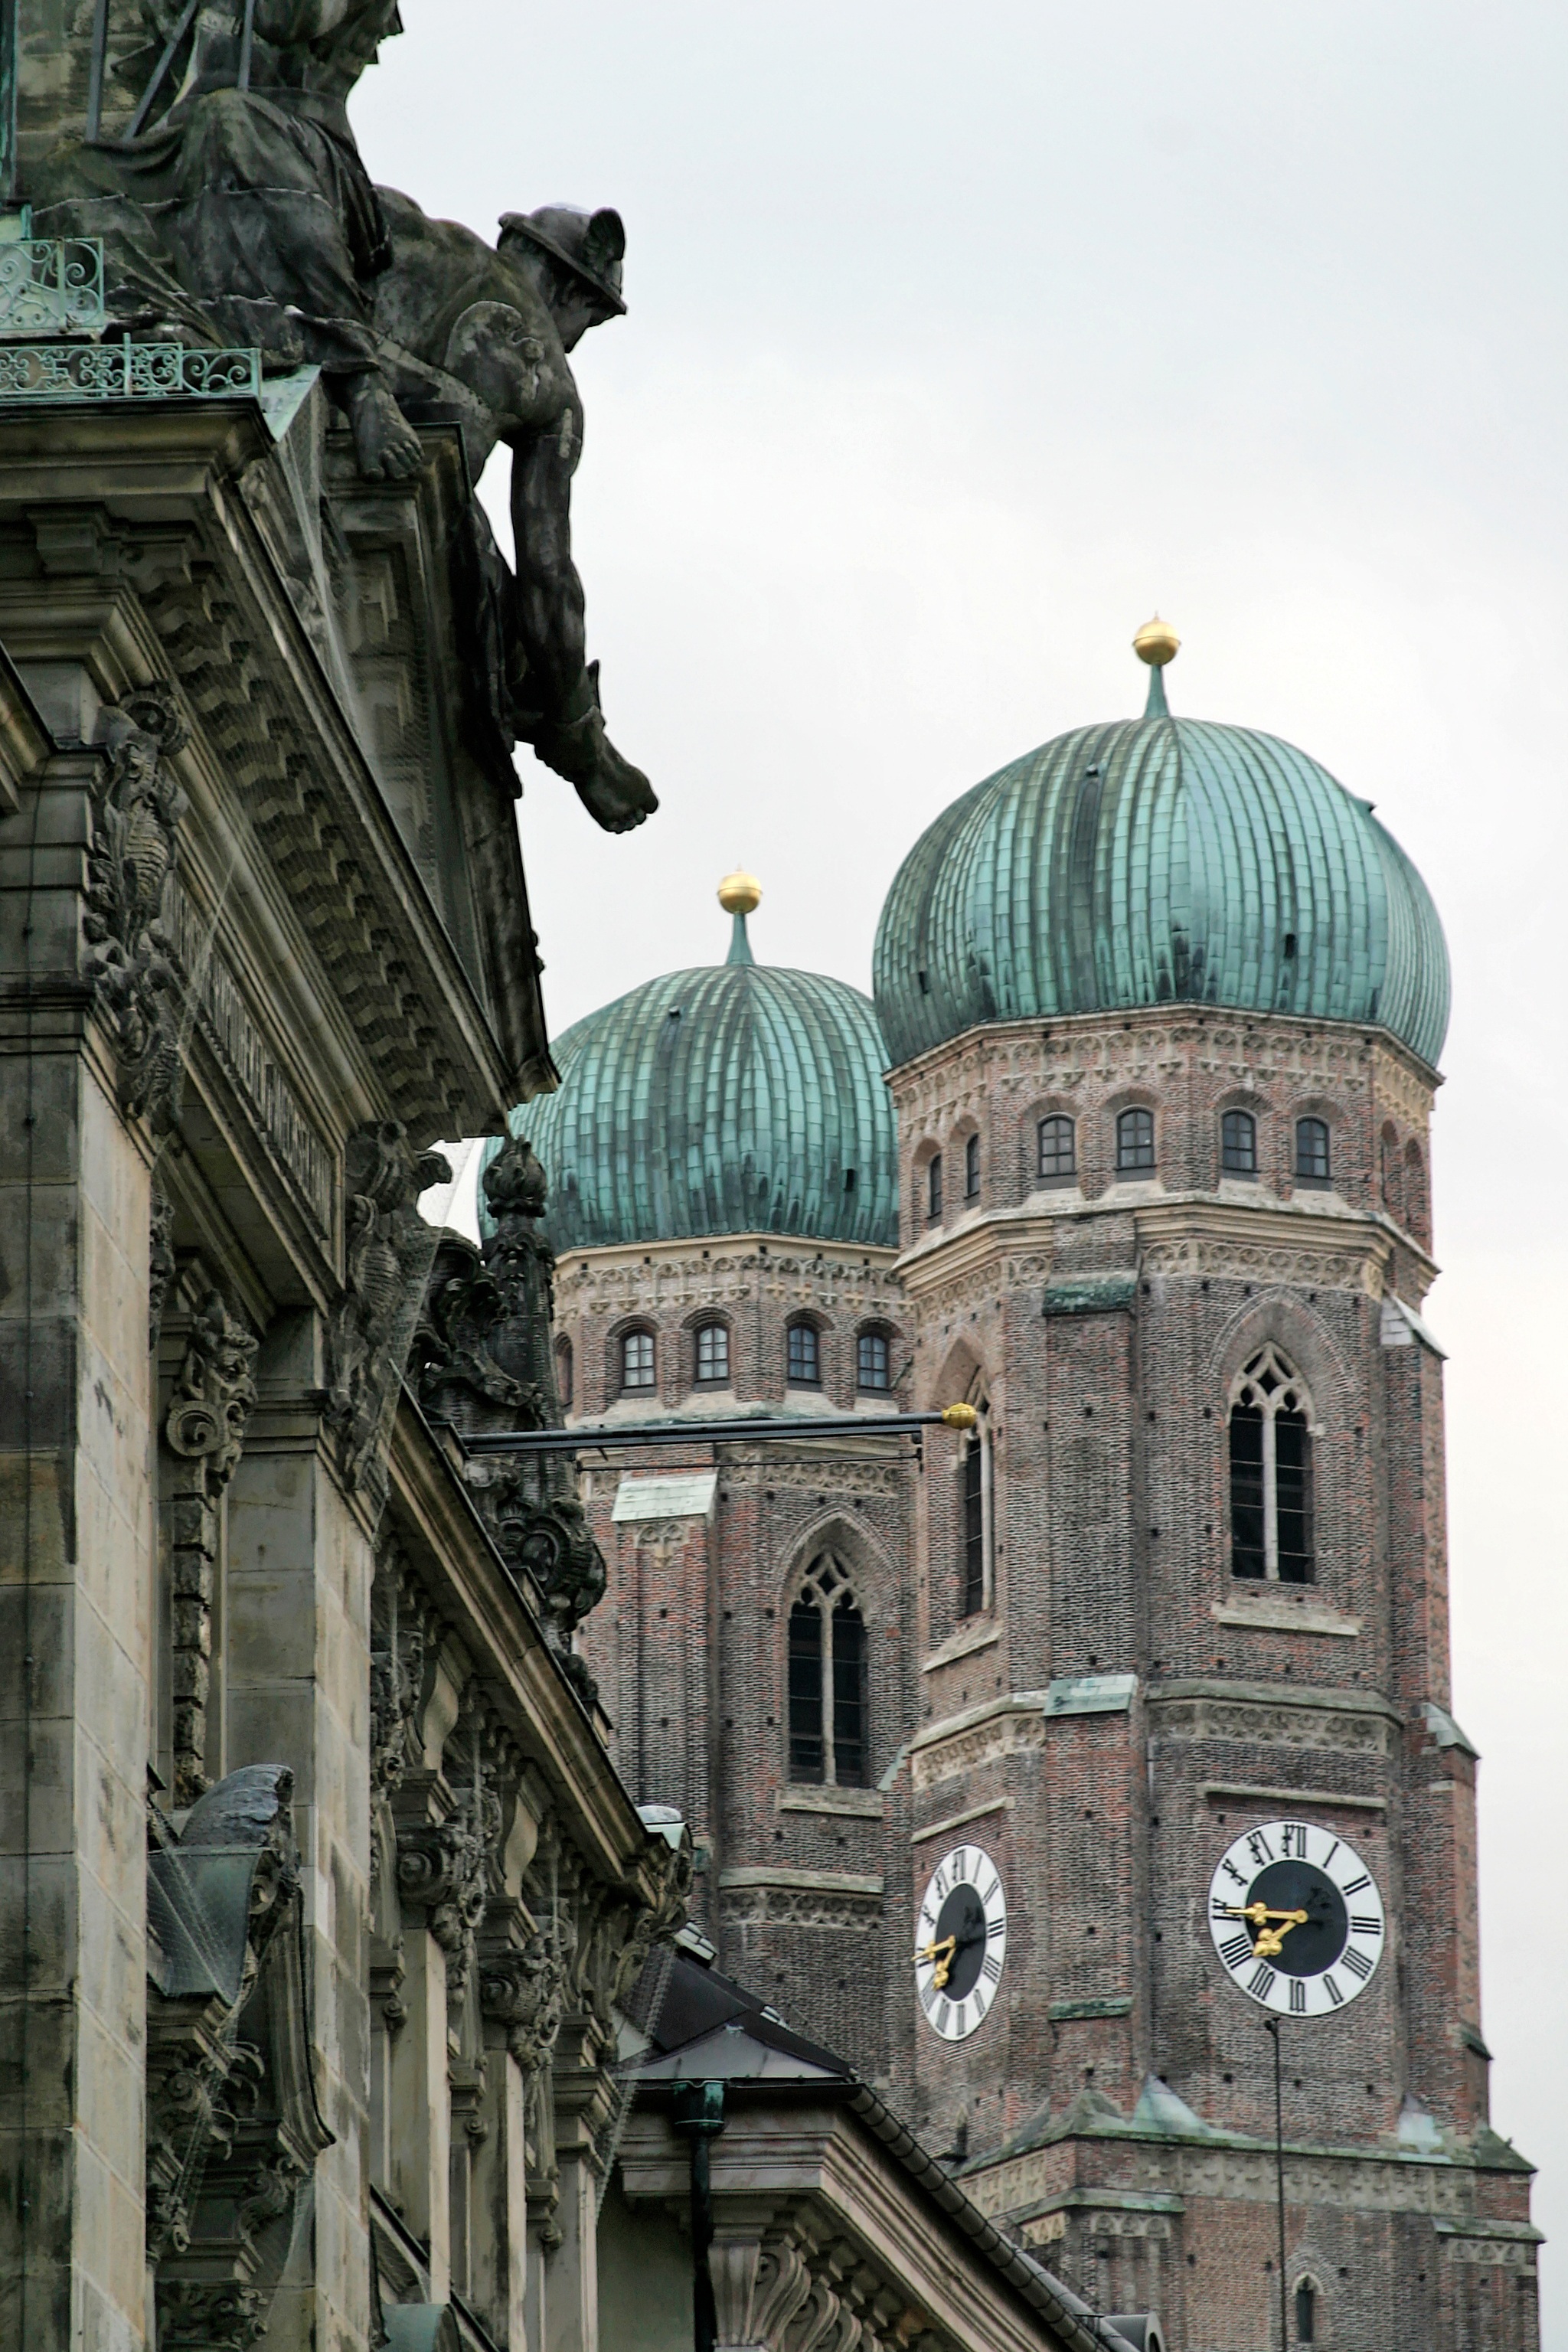
architecture, building, monument, statue, landmark, facade, church, cathedral, place of worship, basilica, dome, munich, church steeples, urban area